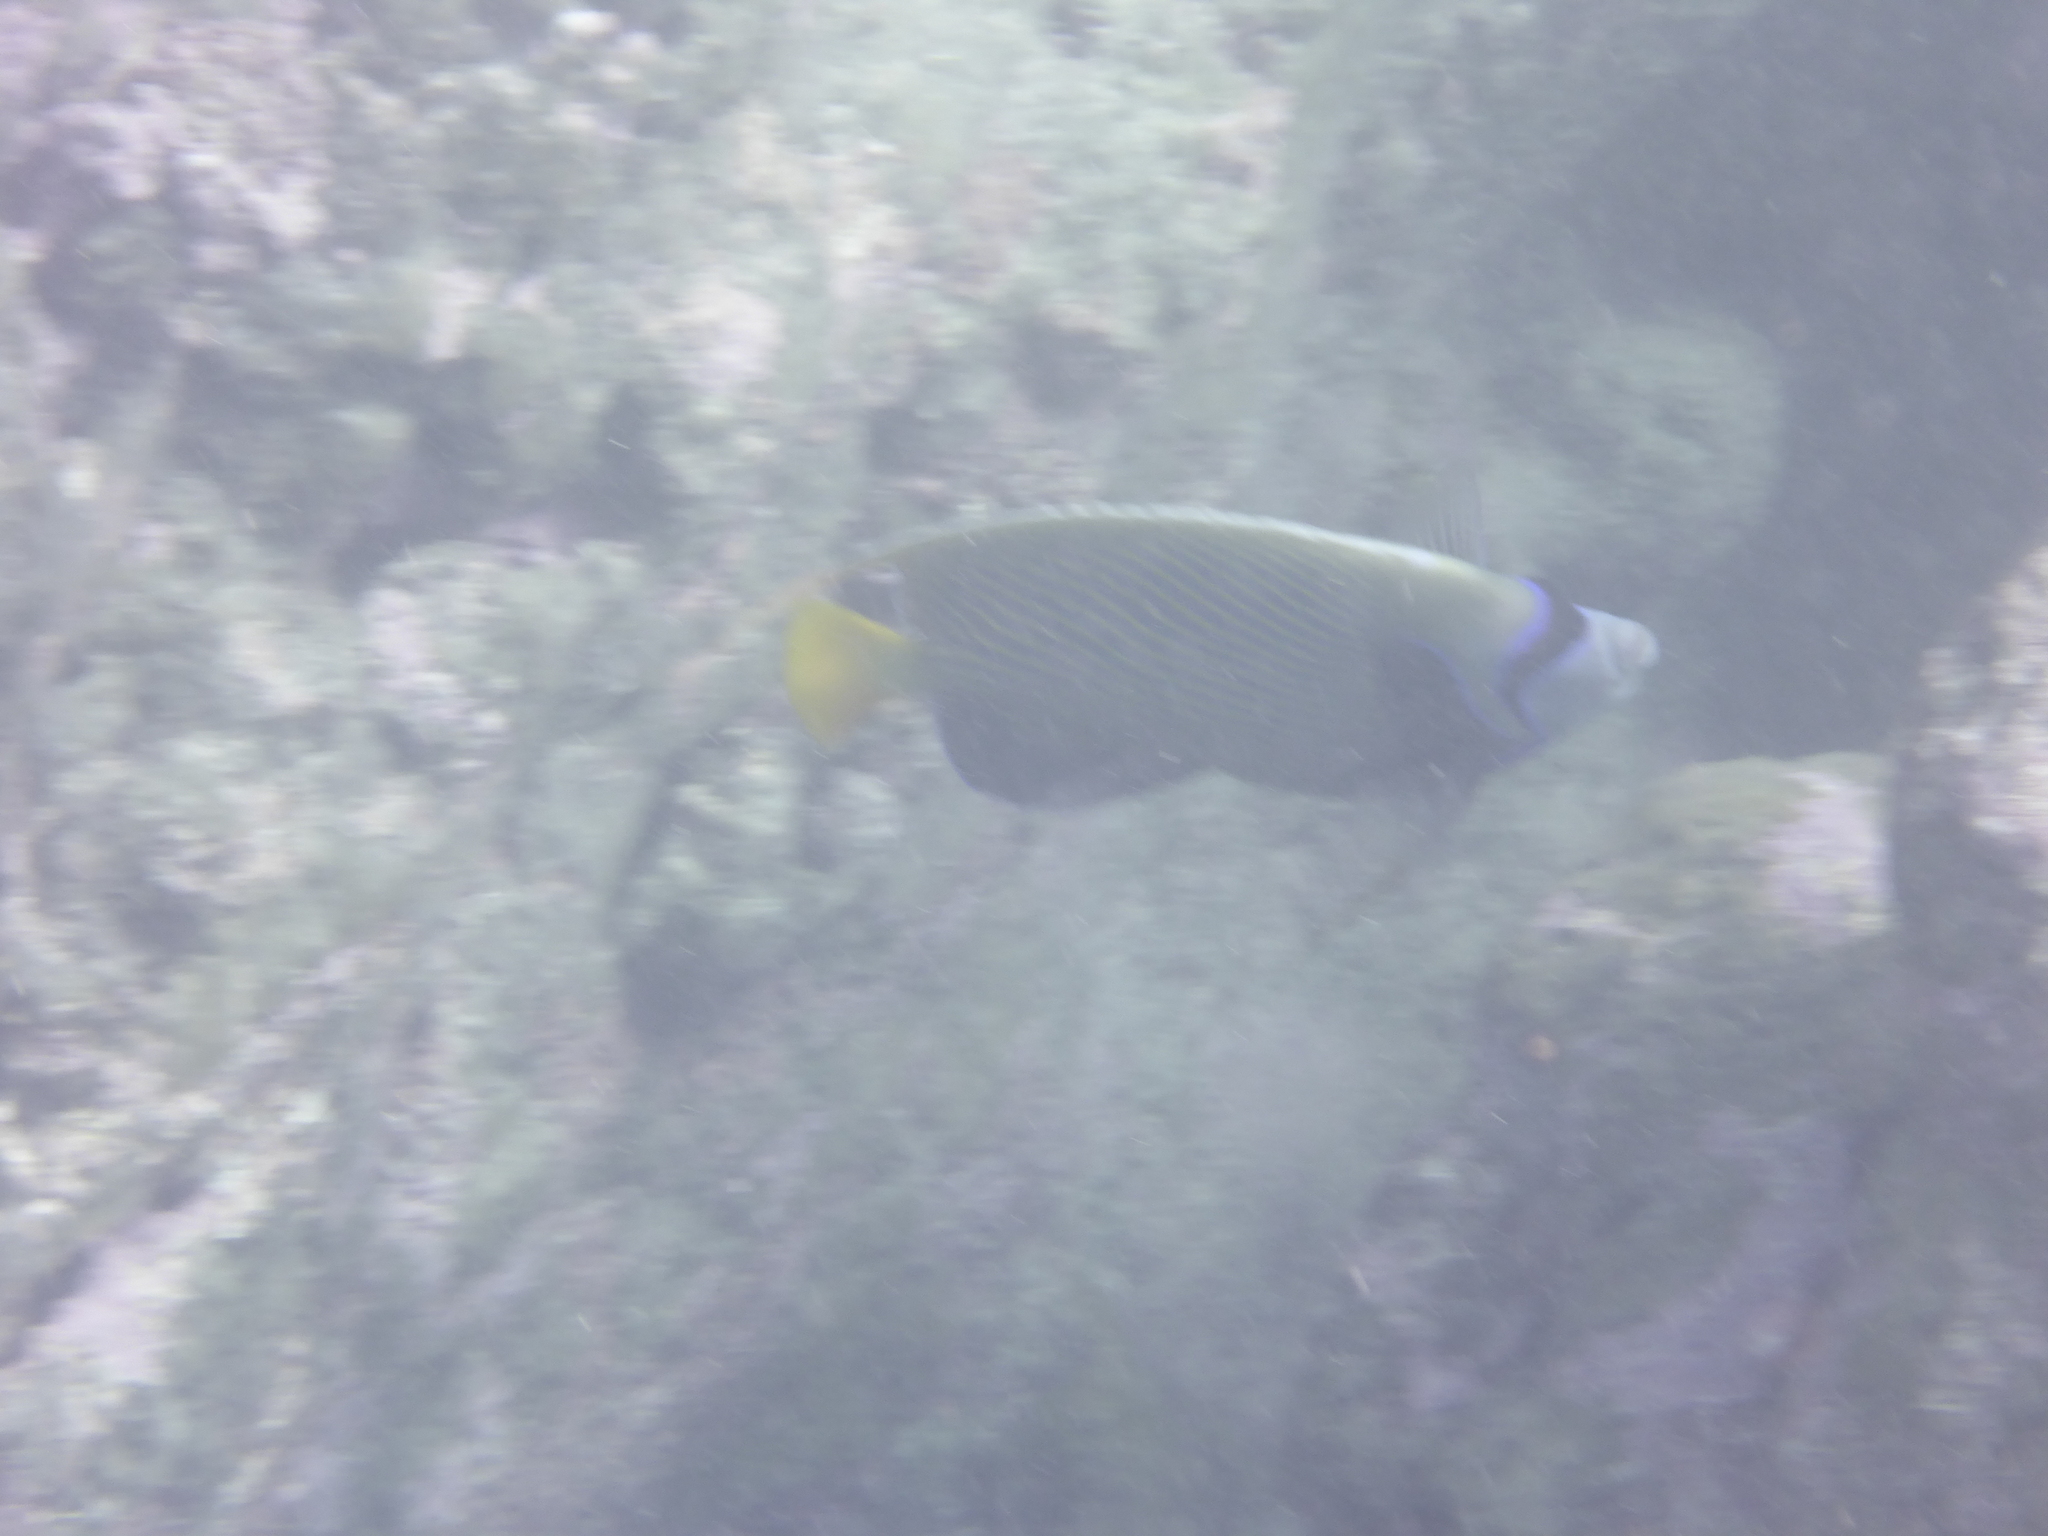
Pomacanthus imperator (Emperor Angelfish)